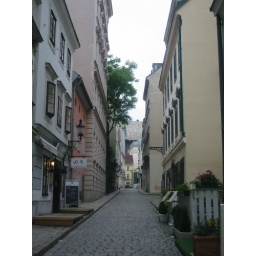
"Made a lightning trip to Vienna, eating chocolate cake in a bag"